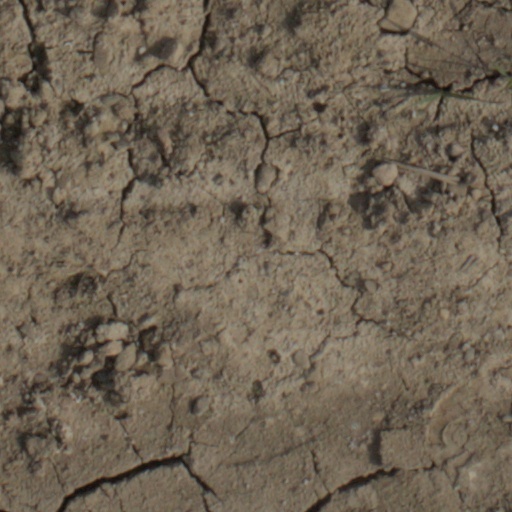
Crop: wheat